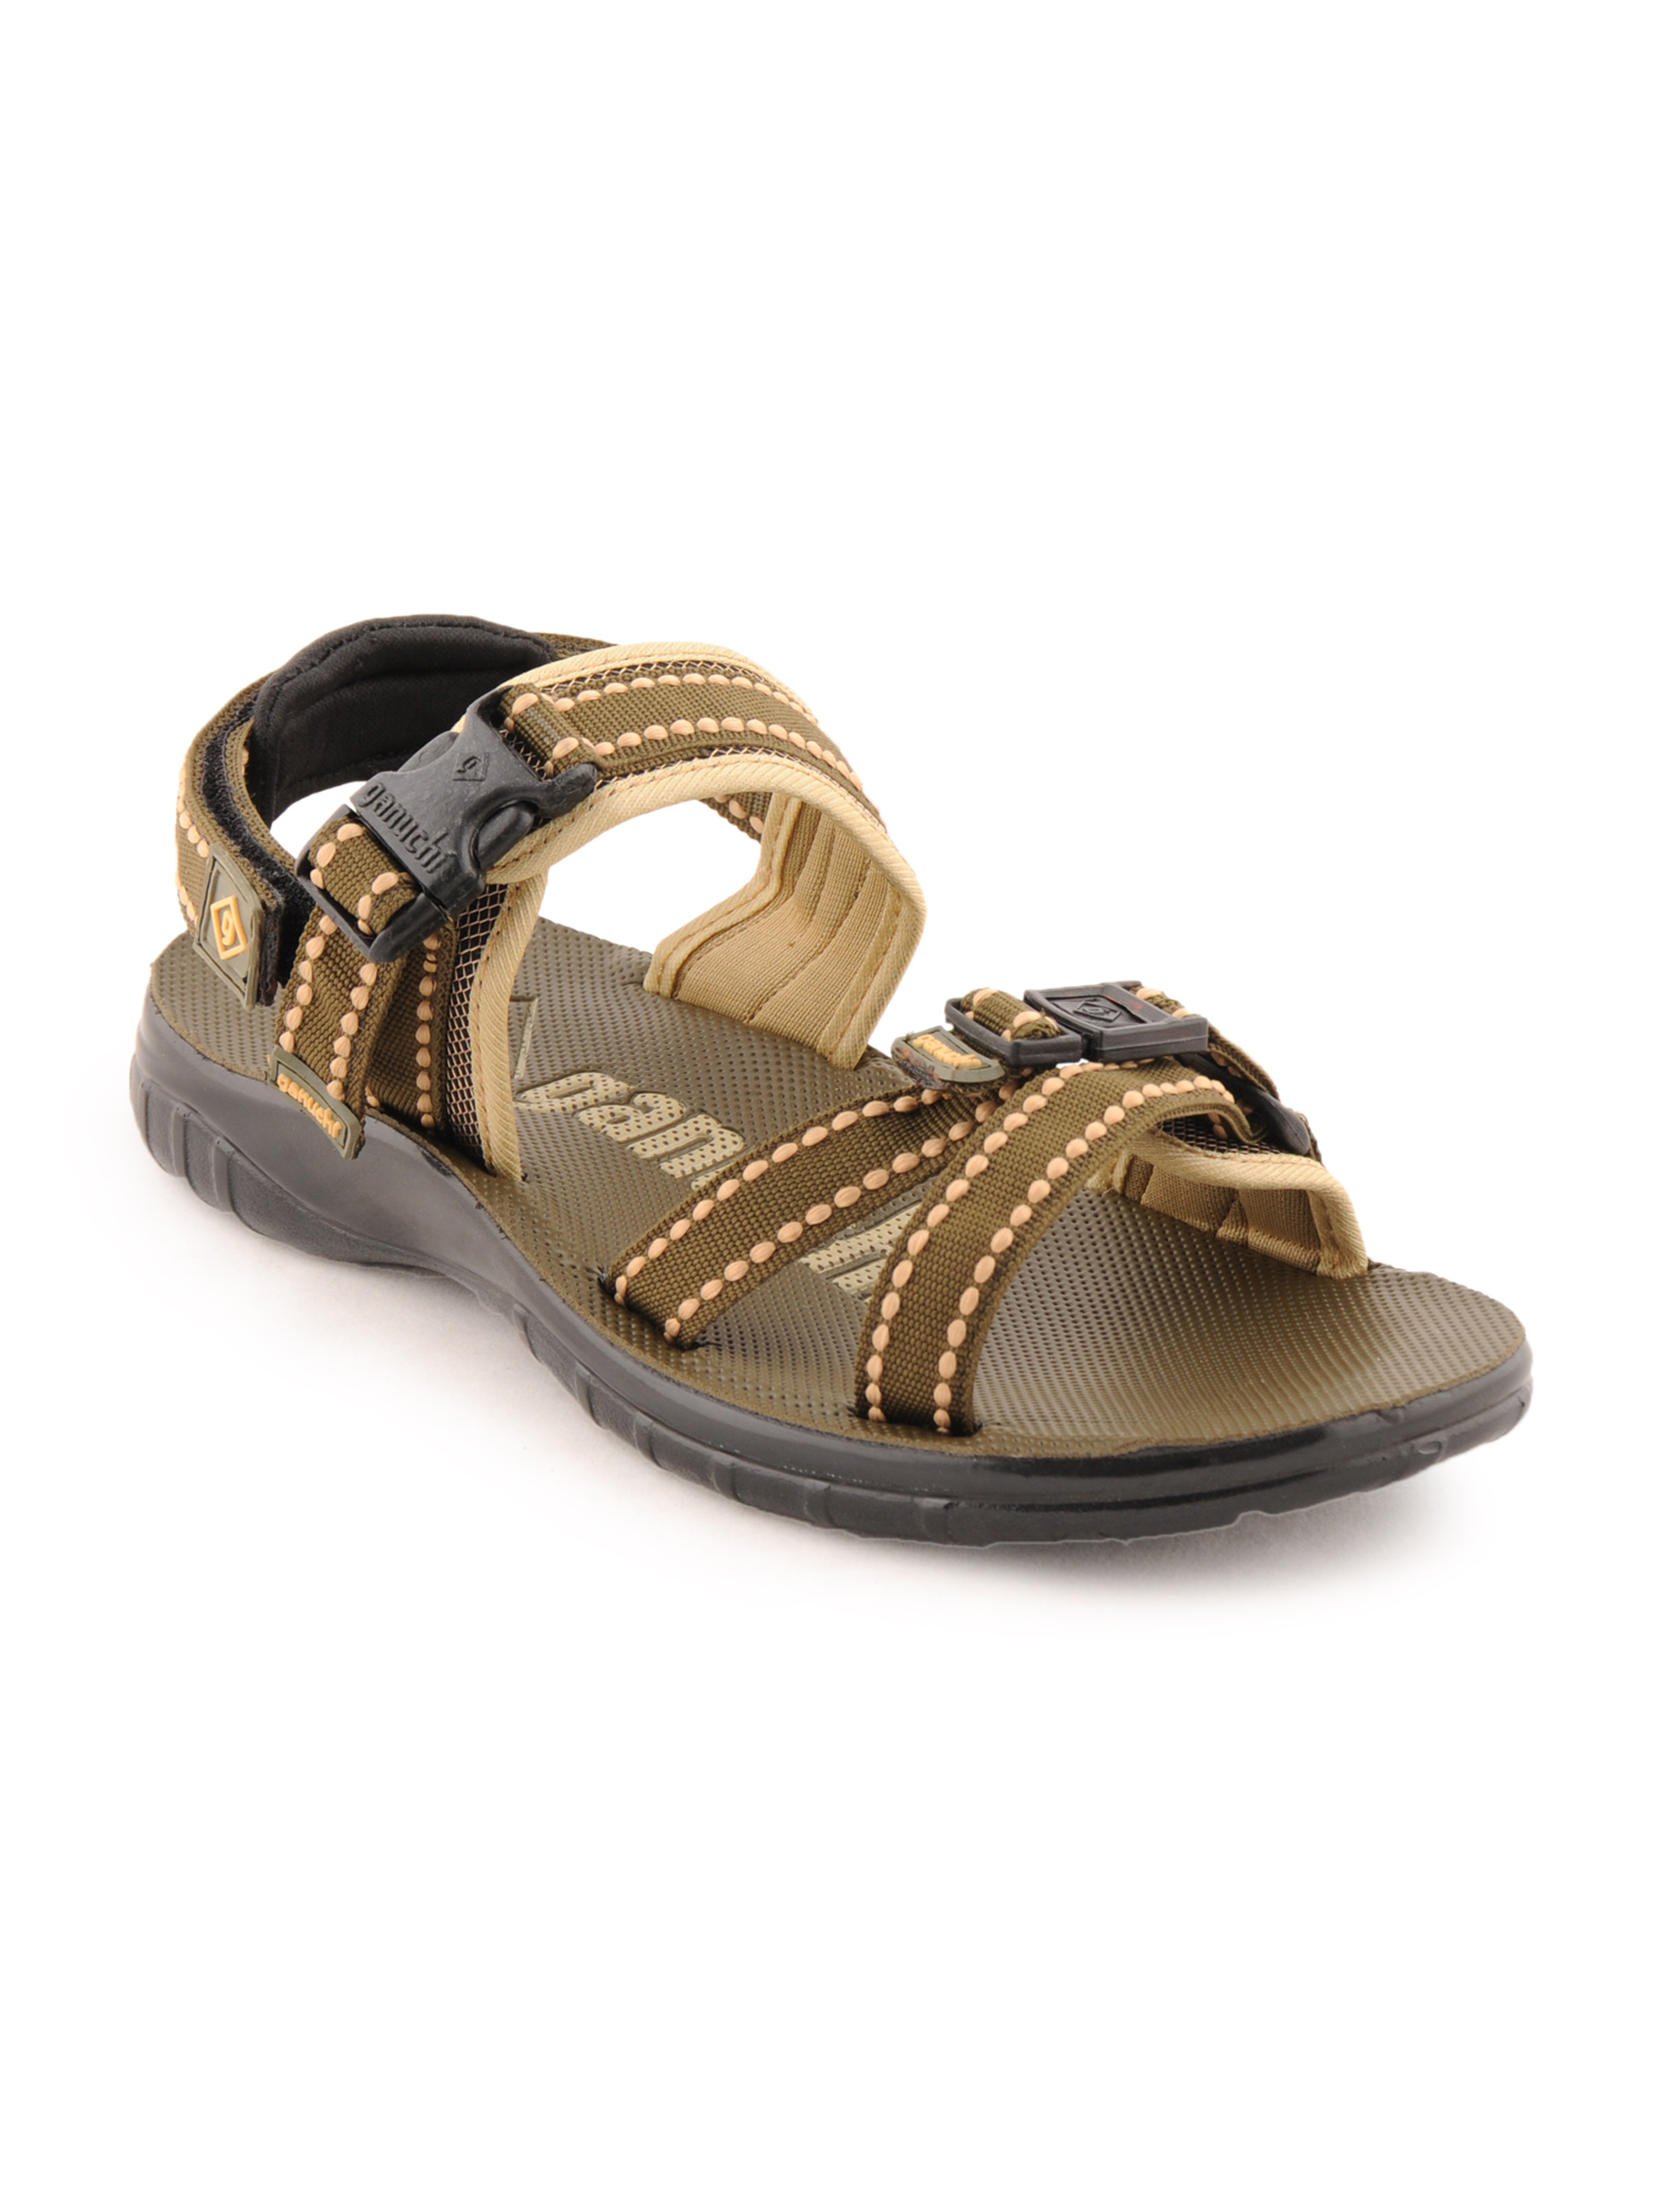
Ganuchi Men Casual Olive Sandals
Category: Footwear / Sandal / Sandals
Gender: Men
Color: Olive
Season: Summer 2012
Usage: Casual